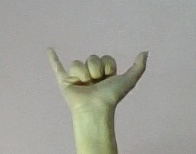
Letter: ya